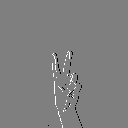
ASL letter: v